William Manning (British politician)

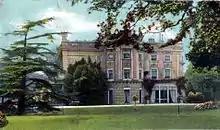
Copped Hall, Hertfordshire

William Manning (1 December 1763 – 17 April 1835) was a British merchant, politician, and Governor of the Bank of England.